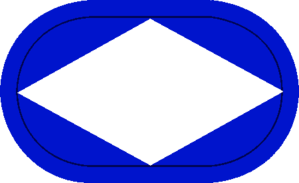
Le XVIIIᵉ corps aéroporté des États-Unis regroupe la majorité des divisions de première intervention de l’armée de terre des États-Unis.